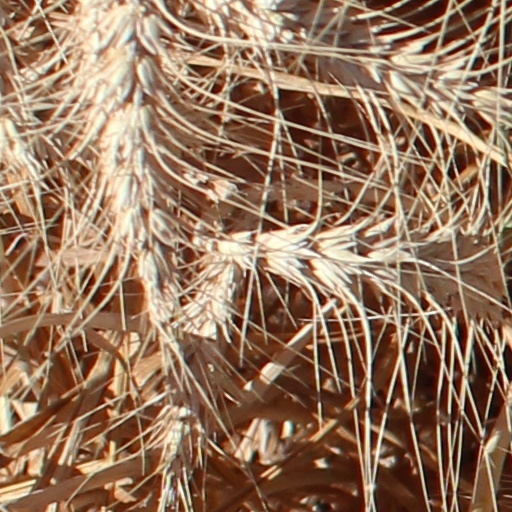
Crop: wheat